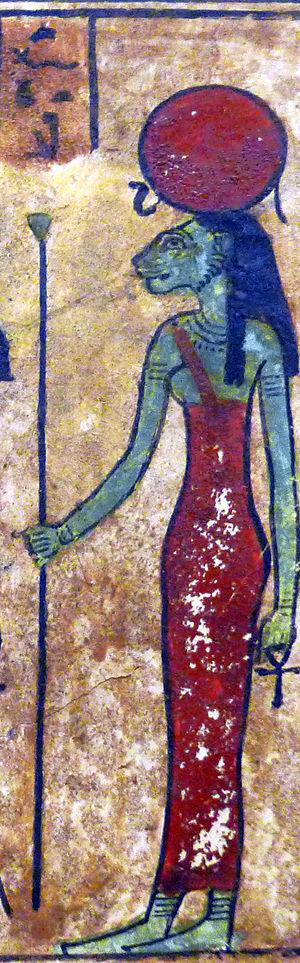
Détail de l'image centrale gauche
Tefnout, déesse de la mythologie égyptienne, fait partie de la grande Ennéade d'Héliopolis.